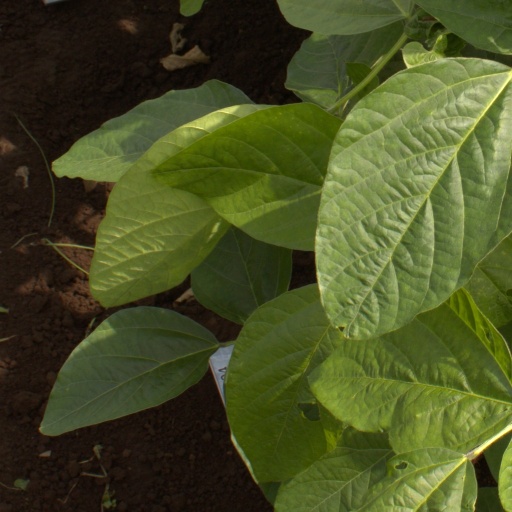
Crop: soybean